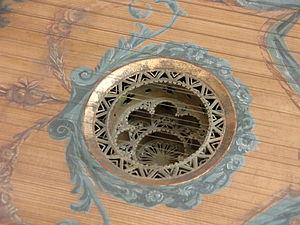
Rosace du clavecin de Johann Conrad Fleischer (Hambourg 1710) - Berlin, Musikinstrumentenmuseum
Les Fleischer sont une importante famille de facteurs de clavecins actifs à Hambourg aux XVIIᵉ et XVIIIᵉ siècles.
L'histoire du clavecin est, en tant que telle, une science récente car aucun traité d'ensemble sur ce sujet n'a été rédigé avant la période moderne. Elle s'appuie sur une iconographie et des documents écrits épars et disparates et sur l'étude des instruments anciens, souvent profondément altérés au cours de leur existence et aujourd'hui conservés dans les musées et les collections privées ; si nombre d'entre eux sont signés, datés et susceptibles d'un suivi dans les archives, beaucoup d'autres sont anonymes et ouvrent encore un vaste champ d'investigation aux experts.